170th Street station (IND Concourse Line)

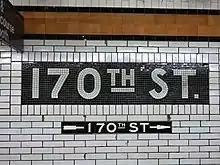
Name tablet mosaic

This underground station has three tracks and two side platforms. The center express track is used by the D train during rush hours in the peak direction.